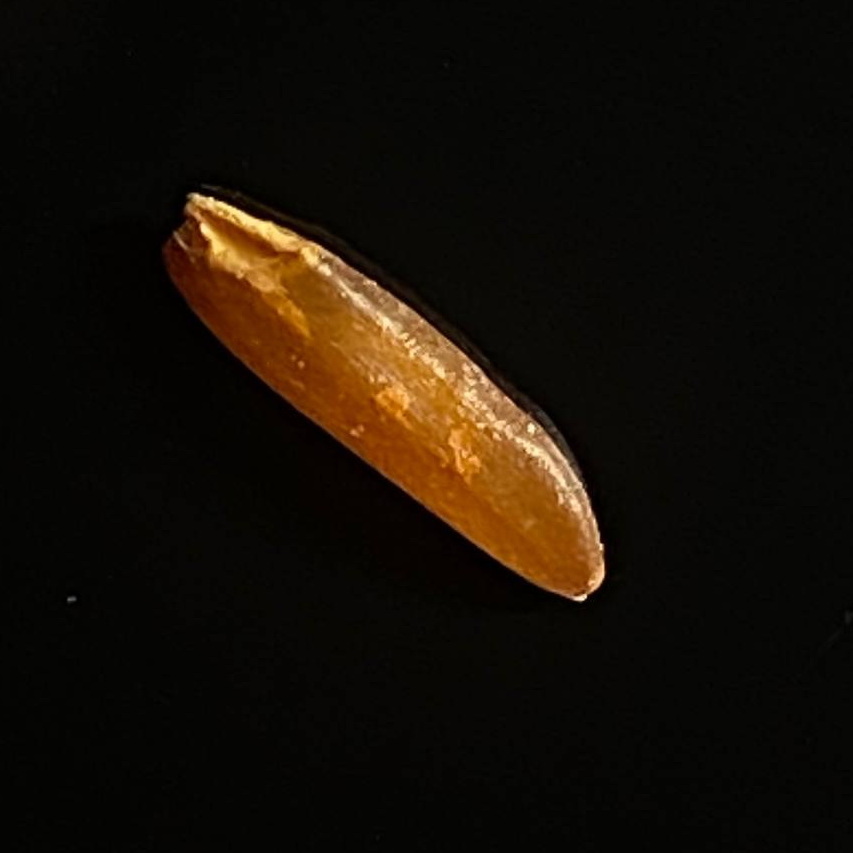
Rice variety: Red_Cargo